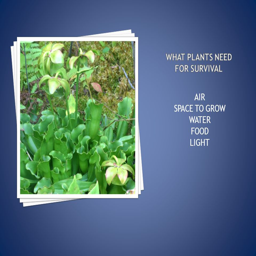
what plants need for survival